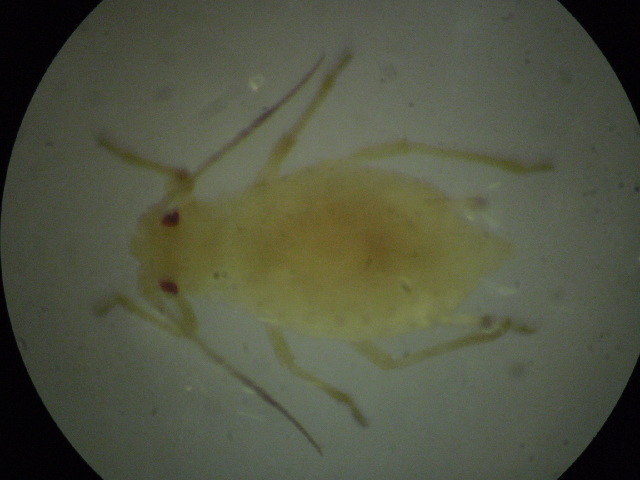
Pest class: green_peach_aphid